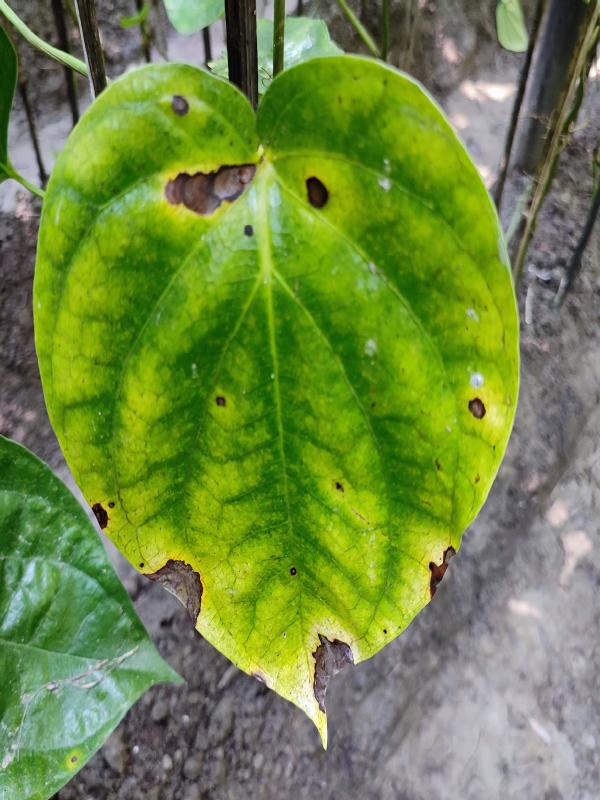
Label: Bacterial_Leaf_Disease